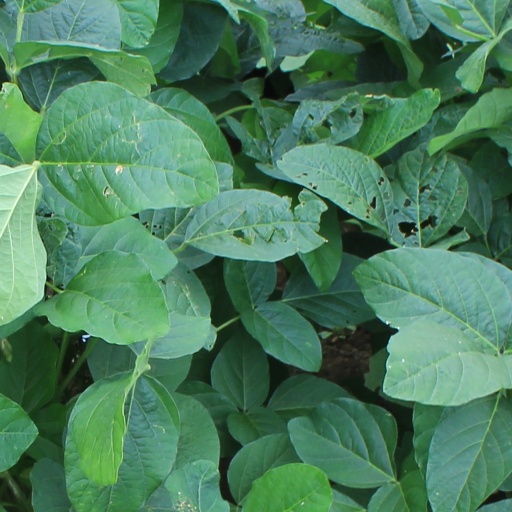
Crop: soybean